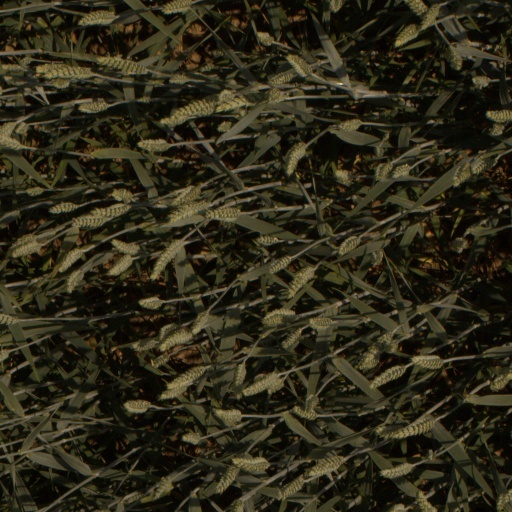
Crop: wheat